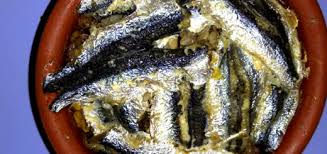
Yemek: hamsi